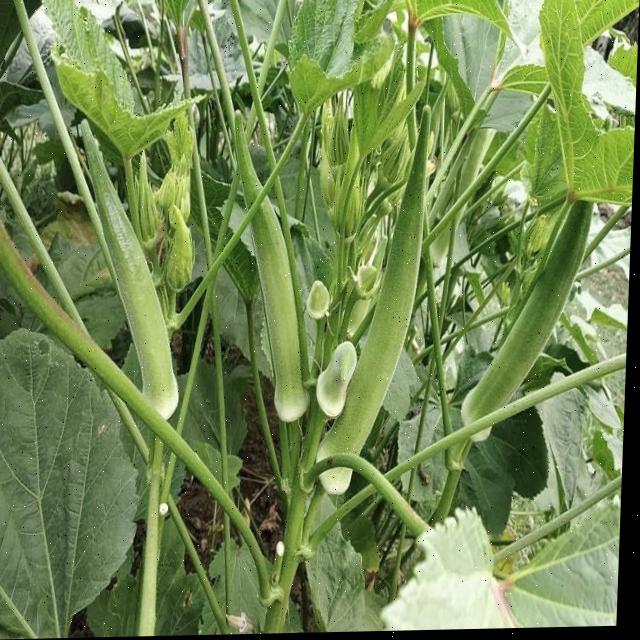
Label: Mature